Lie to Me

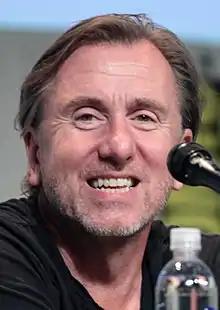
Tim Roth, who plays the role of lead character Cal Lightman

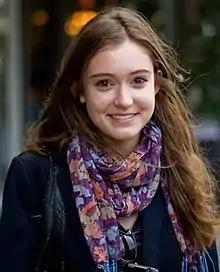
Hayley McFarland, who plays the role of Emily Lightman

Season one opens with Cal and Gillian hiring a new associate: TSA officer Ria Torres, who scored extraordinarily high on Cal's deception-detection diagnostic, and is in turn labeled a "natural" at deception detection. Her innate talent in the field clashes with Cal's academic approach, and he often shows off by rapidly analyzing her every facial expression. She counters by reading Lightman and, when he least expects it, peppers conversations with quotes from his books.